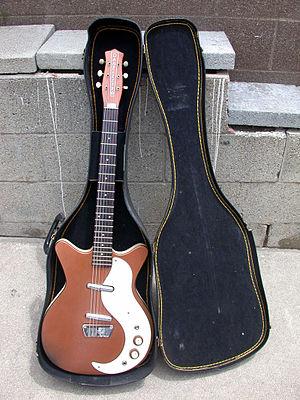
Danelectro est une marque américaine de guitares, de basses, d'amplificateurs, de pédales d'effets et d'accessoires fondée en 1947 par Nathan Daniel.